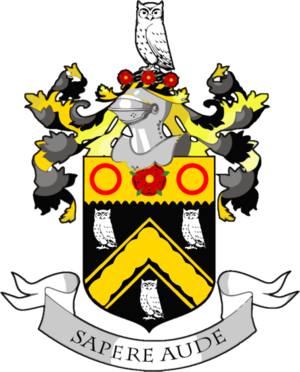
Sapere aude ou Sapere aude ! est une locution latine à l’origine empruntée à Horace signifiant littéralement « Ose savoir ! ». Cette injonction est plus couramment traduite par « Aie le courage de te servir de ton propre entendement ! » ou « Ose penser par toi-même » et est connue pour être la devise des Lumières selon Emmanuel Kant.
Oldham est une grande ville du comté du Grand Manchester, en Angleterre. Elle se trouve dans les Pennines, sur un terrain surélevé qu'entourent les rivières d'Irk et de Medlock, 8,5 km au sud-sud-est de Rochdale, et 11,1 km au nord-est de Manchester. Oldham est entourée de plusieurs petites agglomérations, formant ensemble le district métropolitain d'Oldham, dont Oldham est le centre administratif.